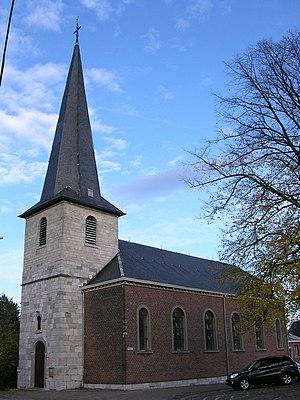
Fléron est une commune francophone de Belgique située en Région wallonne dans la province de Liège, ainsi qu'une localité où siège son administration. Elles se trouvent au pays de Herve.